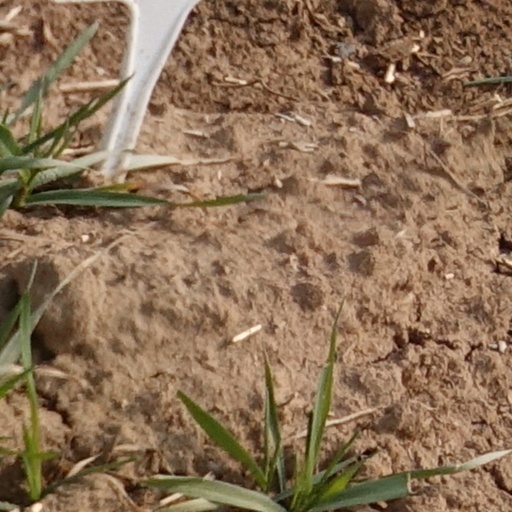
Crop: wheat